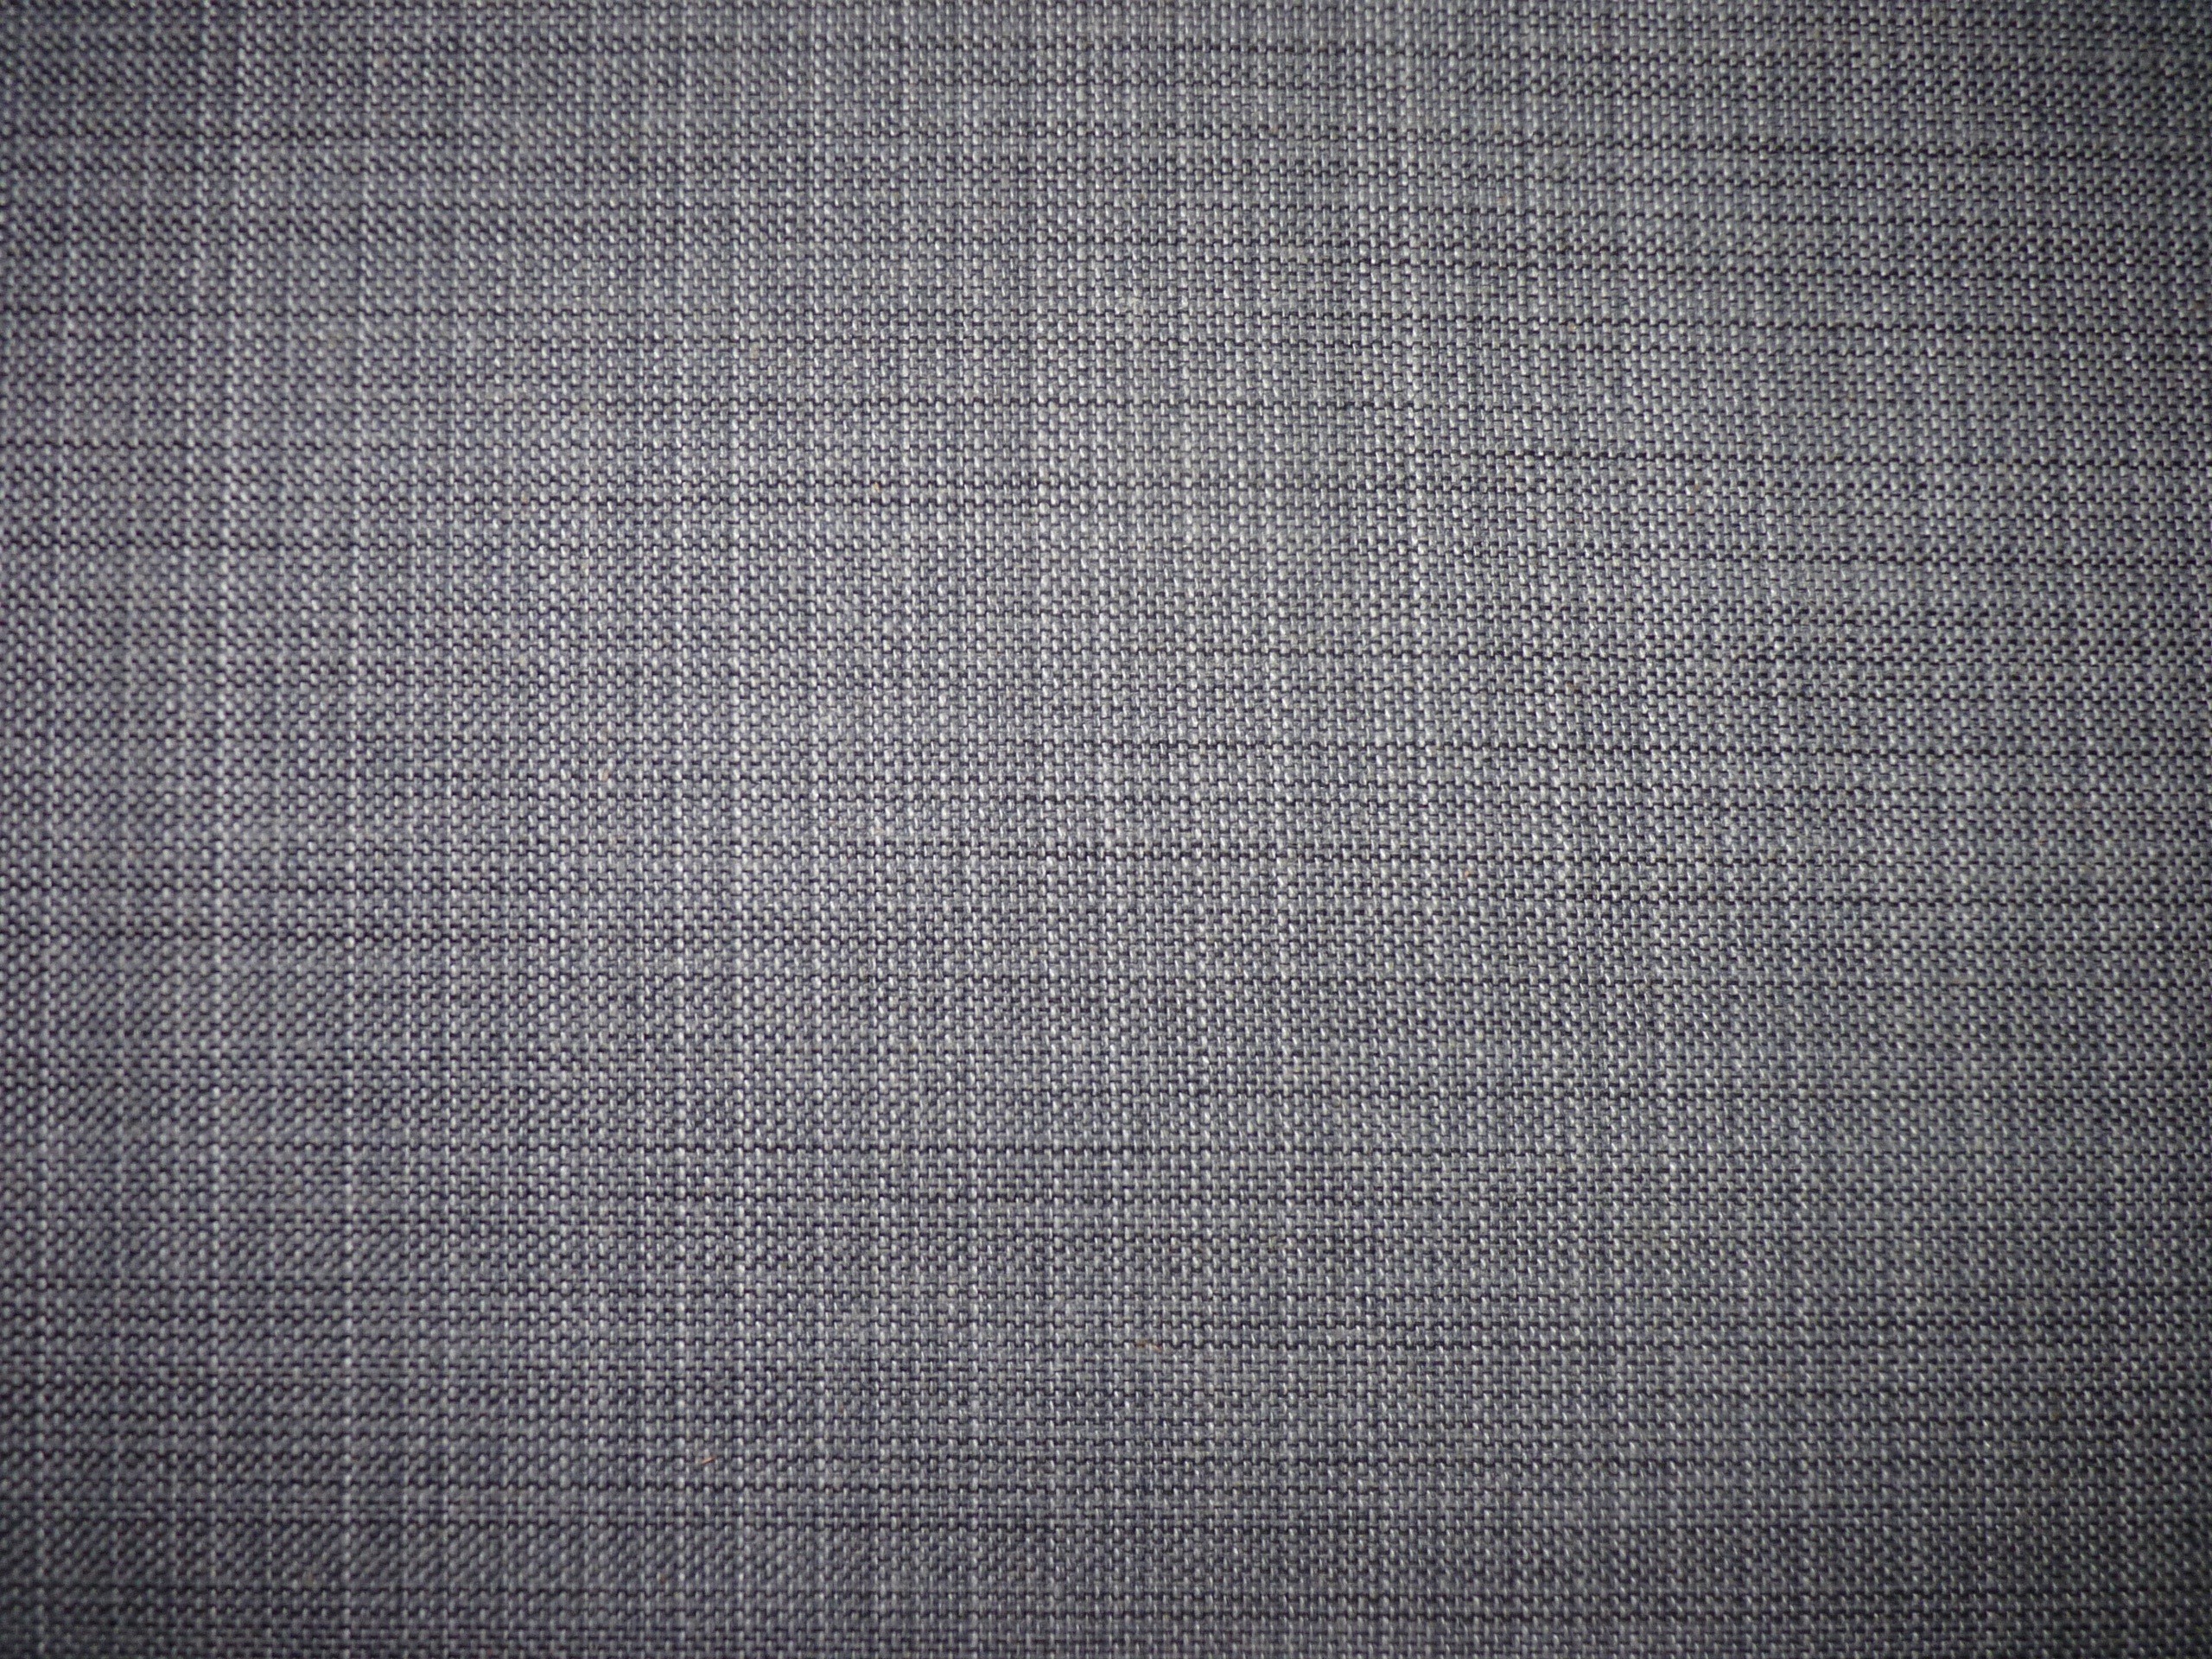
texture, floor, pattern, line, cozy, black, furniture, sofa, pillow, material, circle, tablecloth, fabric, interior design, wooden bench, textile, grey, bank, design, net, mesh, flooring, sewn